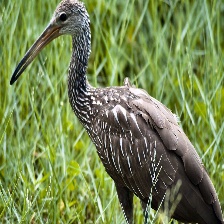
Species: LIMPKIN
Scientific name: ARAMUS GUARAUNA